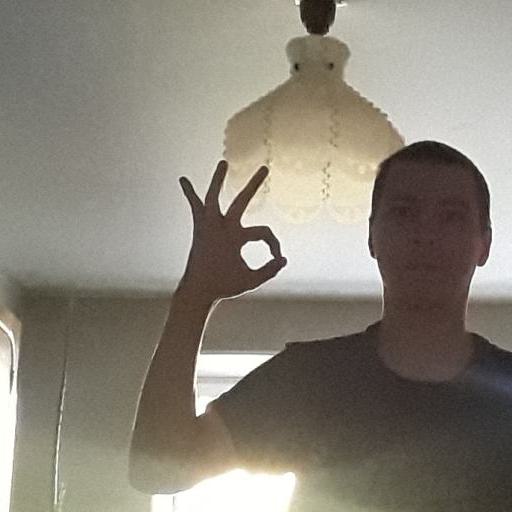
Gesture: ok